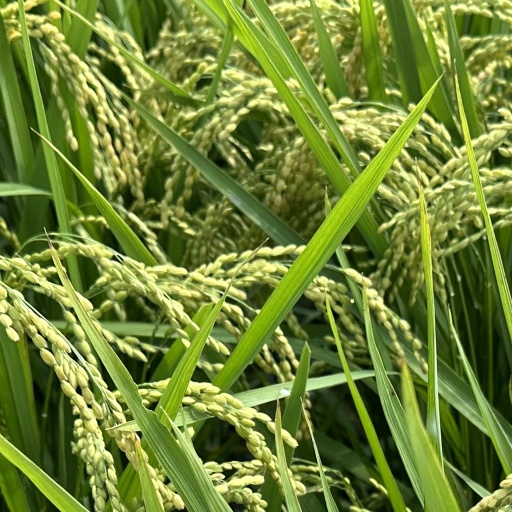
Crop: rice